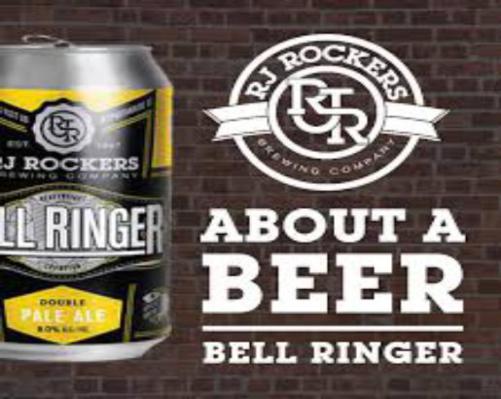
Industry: Food